Rwandan genocide

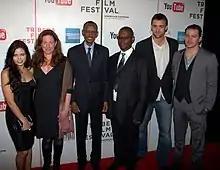
At the "Earth Made of Glass" premiere, Rwandan President Paul Kagame stands with, from left, Jenna Dewan, director Deborah Scranton, documentary subject Jean Pierre Sagahutu, producer Reid Carolin and executive producer Channing Tatum.

The infrastructure and economy of the country had suffered greatly during the genocide. Many buildings were uninhabitable, and the former regime had carried with them all currency and moveable assets when they fled the country. Human resources were also severely depleted, with over of the population having been killed or fled. Many of the remainder were traumatised: most had lost relatives, witnessed killings or participated in the genocide. The long-term effects of war rape in Rwanda for the victims include social isolation, sexually transmitted diseases, unwanted pregnancies and babies, with some women resorting to self-induced abortions. The army, led by Paul Kagame, maintained law and order while the government began the work of rebuilding the country's structures.